Sonja Eichwede

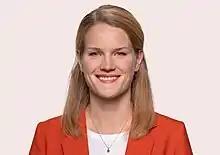
Eichwede in 2021

Sonja Katharina Eichwede (born 25 October 1987) is a German lawyer and politician representing the Social Democratic Party of Germany. She was elected to the Bundestag in the 2021 German federal election.